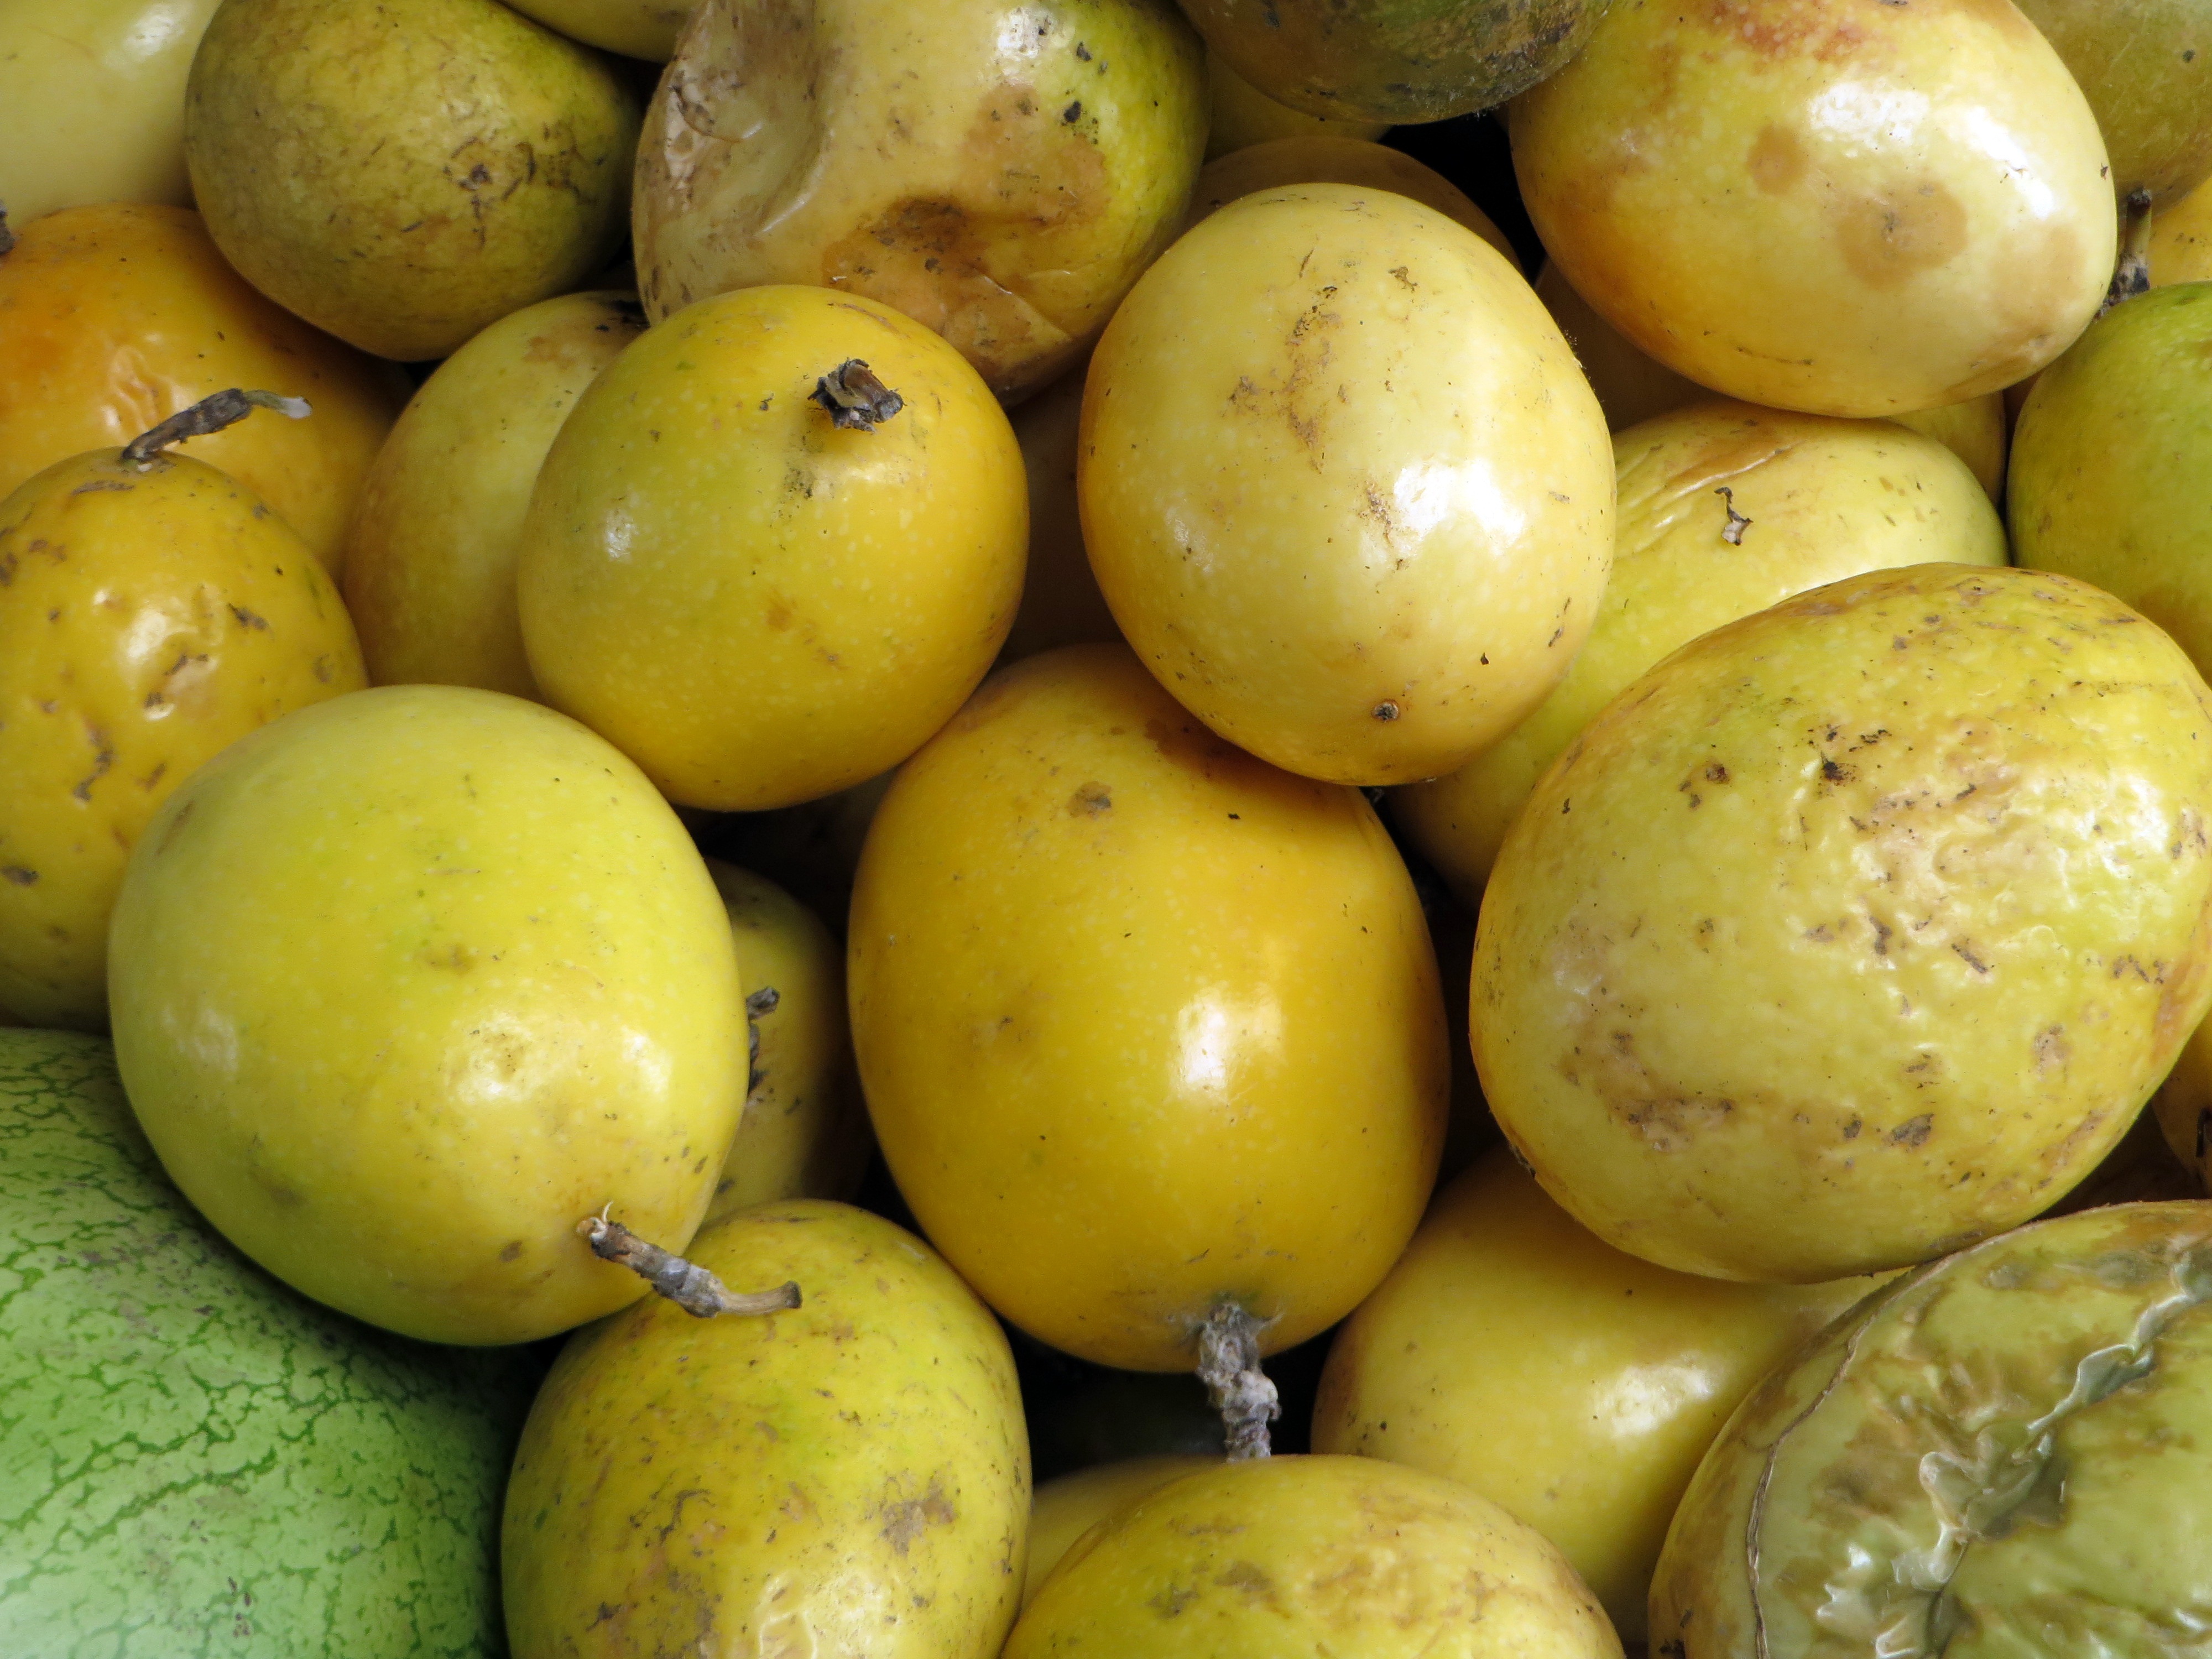
plant, fruit, food, produce, market, colorful, passion fruit, ecuador, flowering plant, exotic fruits, land plant